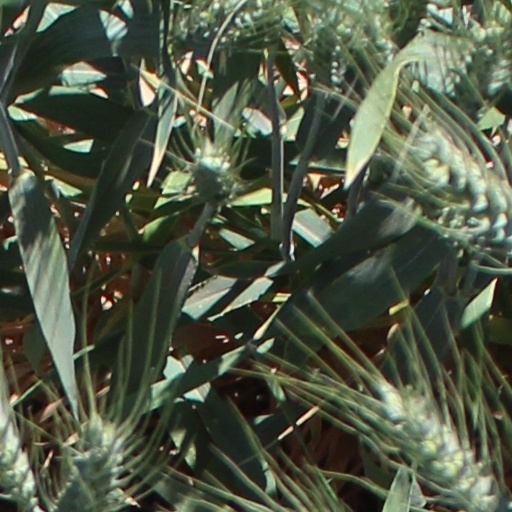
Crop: wheat